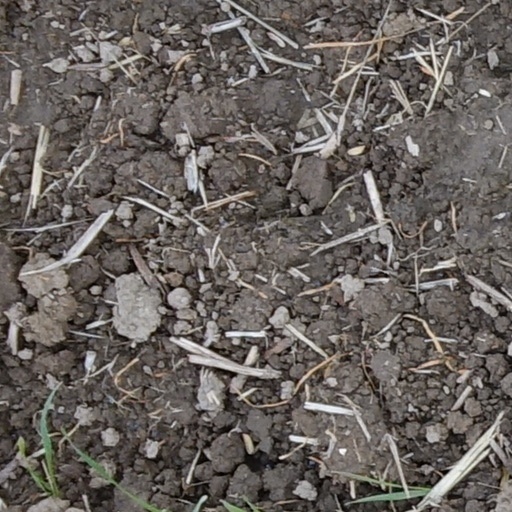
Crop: wheat